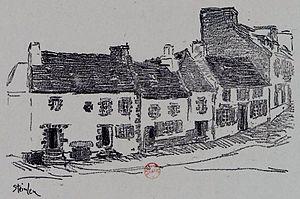
Le bourg breton de Plestin dessiné en 1902 par Théophile Alexandre Steinlen
Théophile Alexandre Steinlen, né à Lausanne le 20 novembre 1859 et mort à Paris le 14 décembre 1923, est un artiste anarchiste, peintre, graveur, illustrateur, affichiste et sculpteur suisse, naturalisé français en 1901.
Plestin-les-Grèves [plɛstɛ̃ le gʁɛv] est une commune bretonne, située en bordure de la Manche, dans le département des Côtes-d'Armor, en Région Bretagne. Elle porte le nom d'un saint gallois, Gestin.